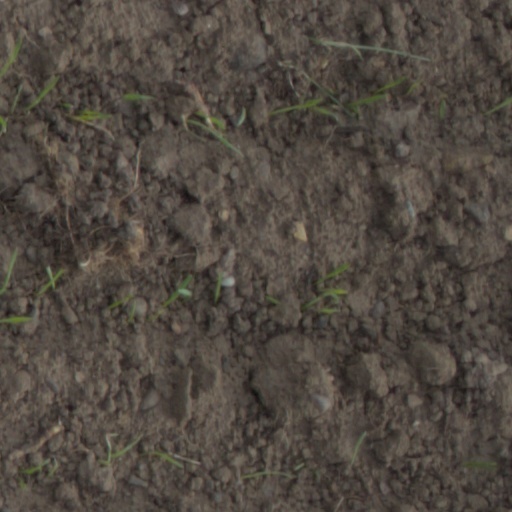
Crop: wheat